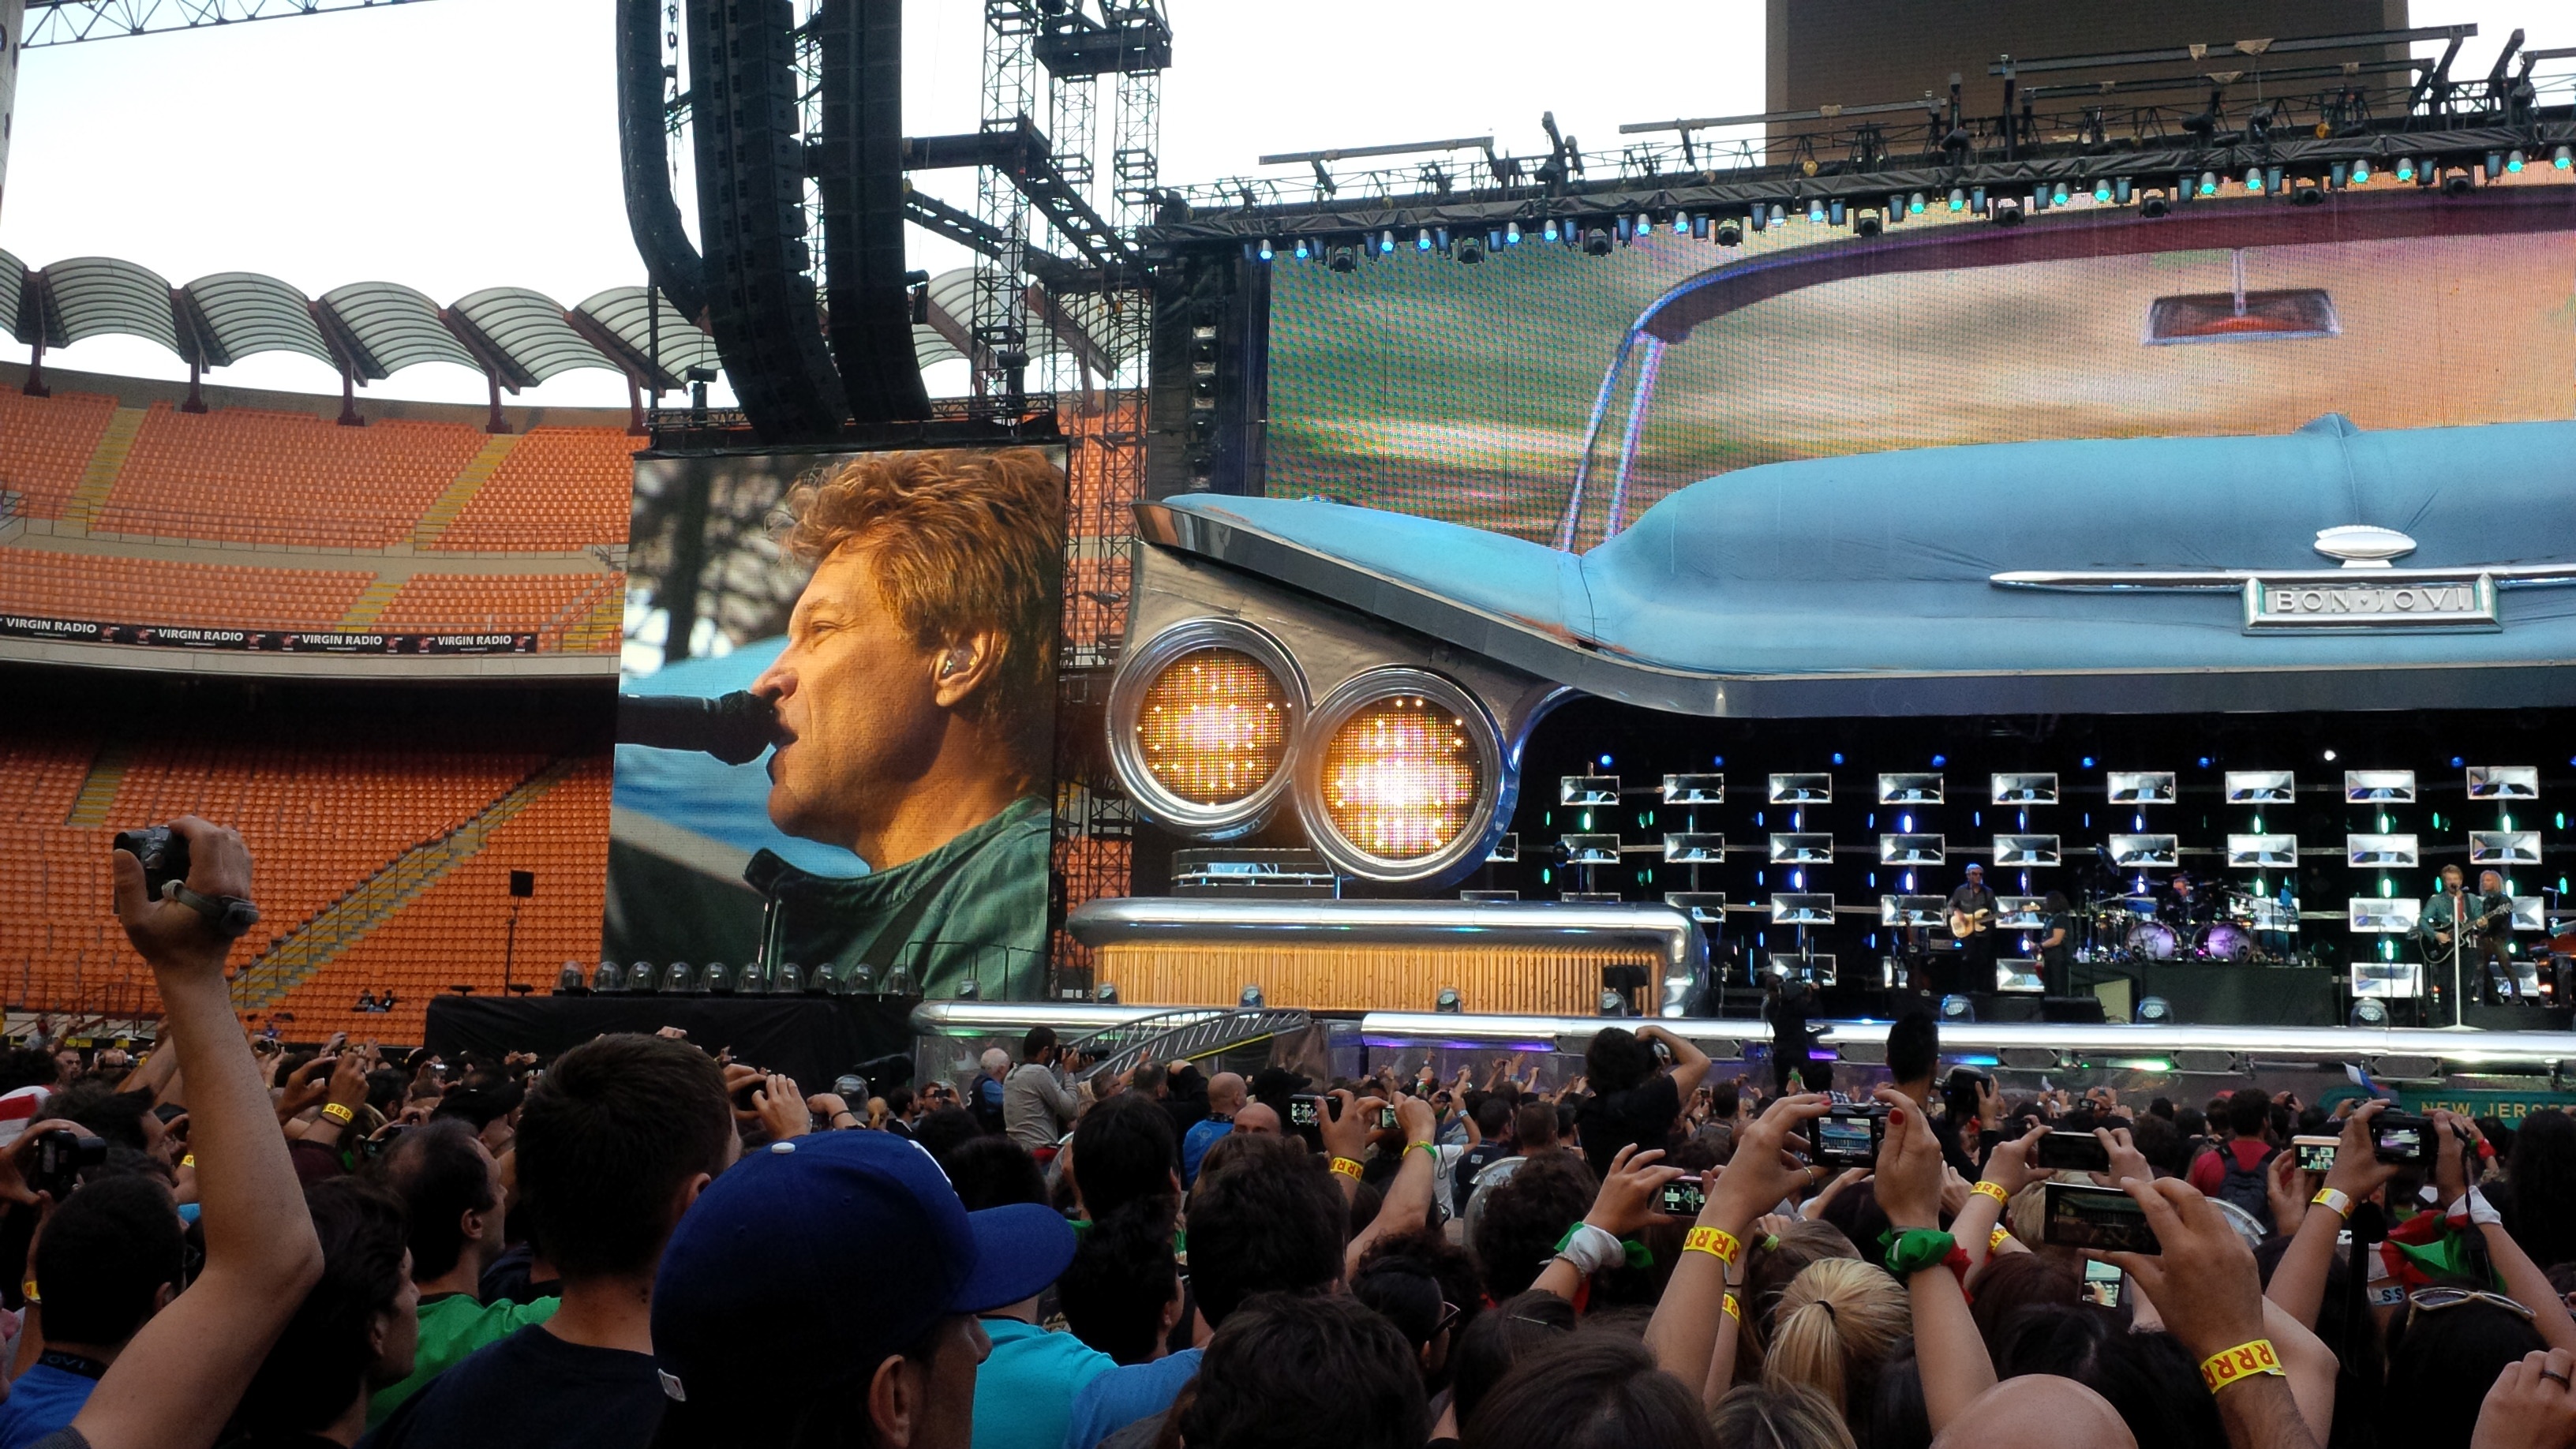
crowd, concert, audience, live, stadium, public transport, arena, stage, passenger, sport venue, bon jovi